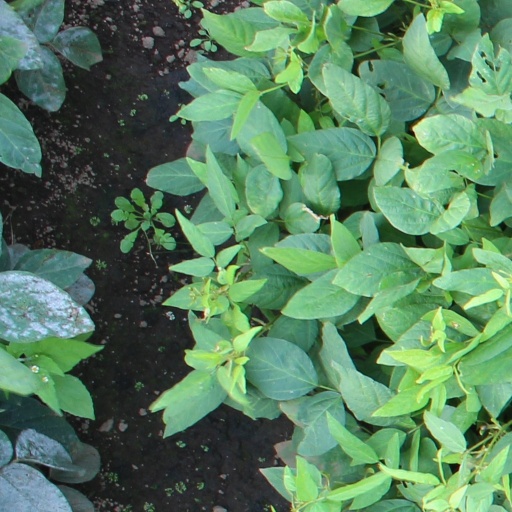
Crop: soybean